Al Wakrah (municipality)

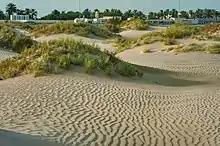
Sealine Beach Resort in Mesaieed.

Due to the unique ecosystem and landscape of Khor Al Adaid, it serves as one of the most important ecotourism site in the country.